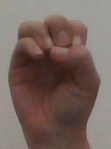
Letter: ha